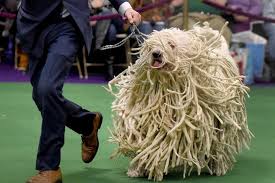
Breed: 318-n000115-komondor